Coppa della Toscana

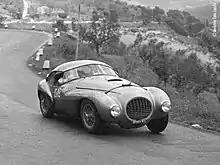
Winning Ferrari 212 Export Fontana Berlinetta "l'Uovo"

III. Coppa della Toscana used the same circuit length but the start/finish line was moved to Florence. Even more cars competed this year: 186 and 97 of those were classified at the finish line.